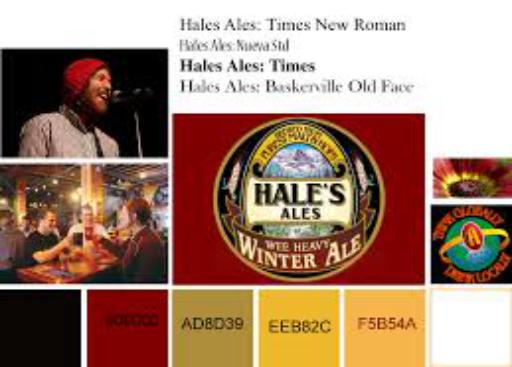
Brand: Hale's Ales
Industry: Food